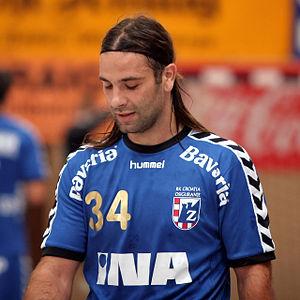
Le Rukometni klub Prvo Plinarsko Društvo Zagreb ou RK PPD Zagreb, communément appelé RK Zagreb est un club de handball croate de Zagreb. Club important de l'ex-Yougoslavie avec six titres de Champion, le club domine très nettement le handball en Croatie puisqu'il a remporté les 23 championnats et 21 des 23 Coupes joués depuis la création de la Croatie en 1992. Depuis 2011, le club participe à la Ligue SEHA, compétition régionale réunissant des équipes à l'origine issues des Balkans et qu'il a remporté en 2013.